Sigbjørn Apeland

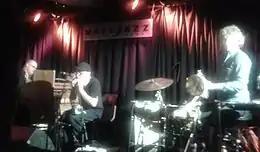
Sigbjørn Apeland

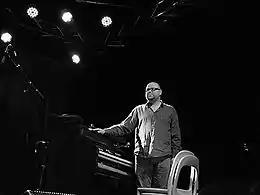
Sigbjørn Apeland in Aarhus, Denmark (2013)

Apeland was raised in Sveio, Norway. He is a graduate in performing Church music at the Rogaland Musikkonservatorium (1988) and ethnomusicology from University of Bergen (1998), before he as fellow at Griegakademiet completed his Dr. art. with the thesis "Kyrkjemusikkdiskursen: Musikklivet i Den norske kyrkja som diskursiv praksis" (Church music discourse: The music scene in the Norwegian church as discursive practice, 2005).